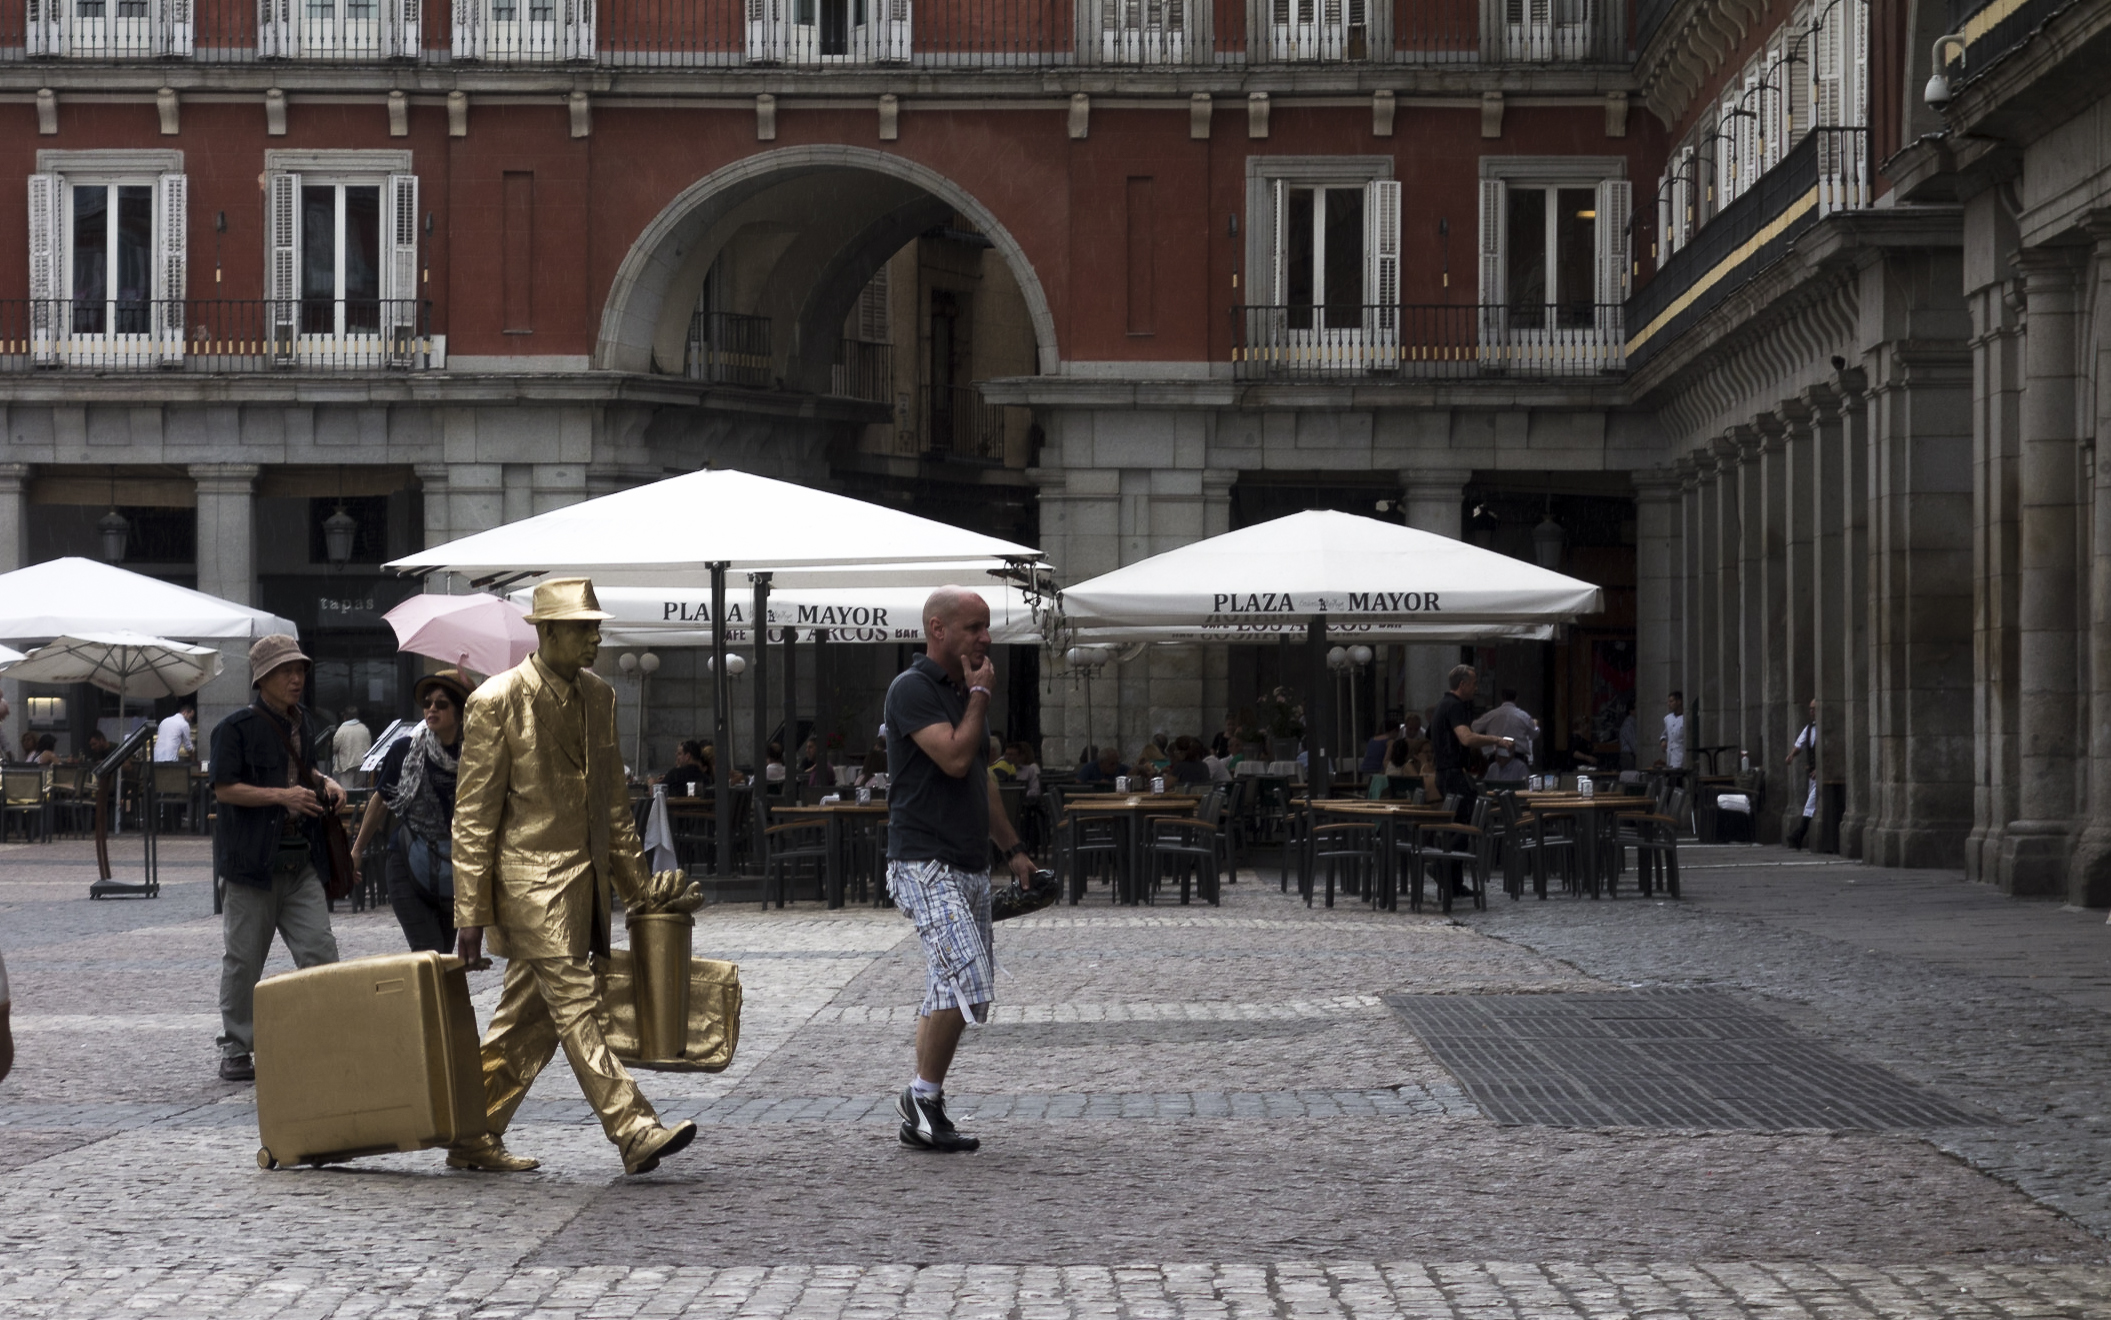
pedestrian, road, street, town, city, downtown, plaza, market, tourism, public space, espagne, infrastructure, madrid, human settlement